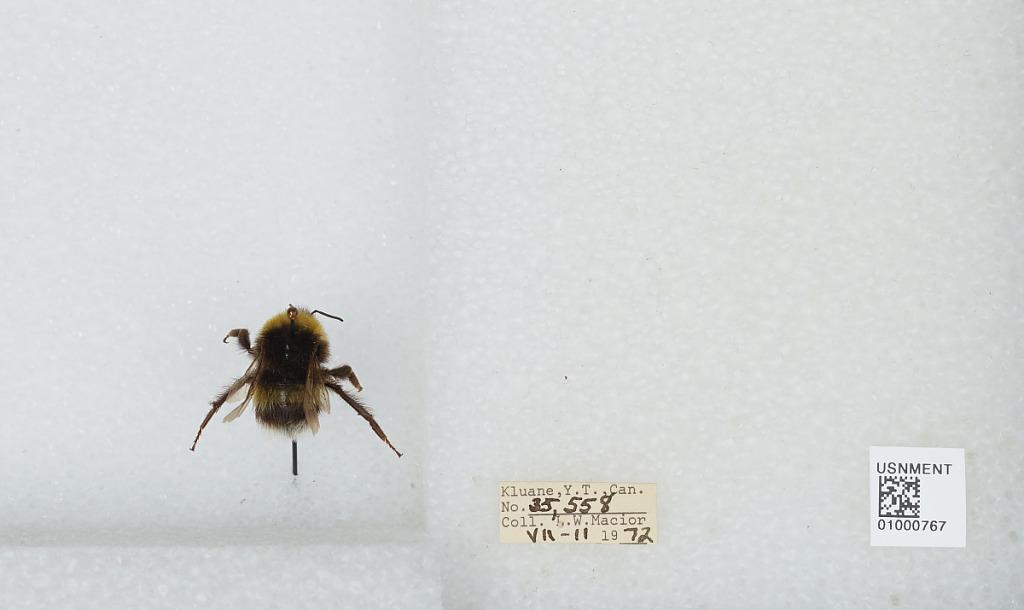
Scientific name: Bombus (Bombus) lucorum (Linnaeus)
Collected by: L. Macior
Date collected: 1972-7-11
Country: Canada
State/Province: Yukon Territory
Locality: Kluane
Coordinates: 60.75, -139.5